Tedo Sakhokia

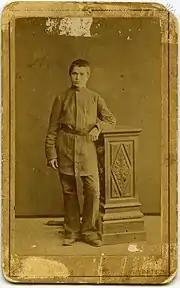
Tedo Sakhokia in 1884

According to Tedo Sakhokia, his distant ancestor was Gamkrelidze from Racha, who relocated to Lechkhumi as a result of the murder. Because of Mouravi Chikovani's murder, his sons were forced to flee to Samegrelo. Two brothers settled in Shkhepi and adopted the surname Sakhokia, while two others took the surname Gakhokia.